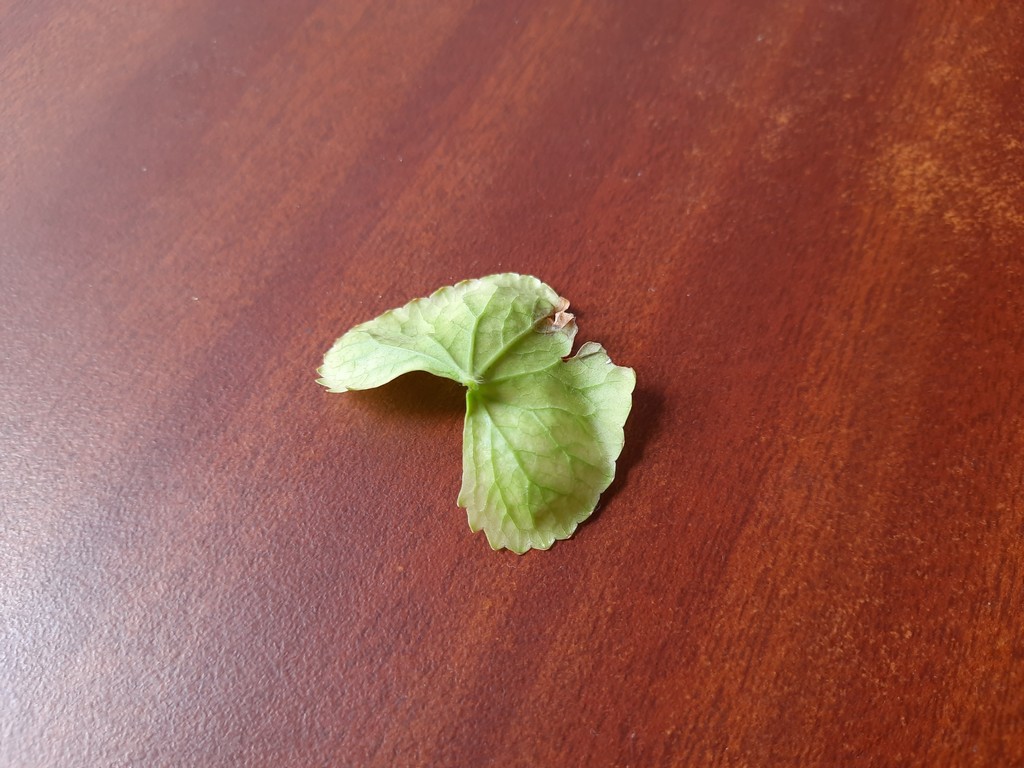
Label: Unhealthy